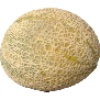
Label: cantaloupe